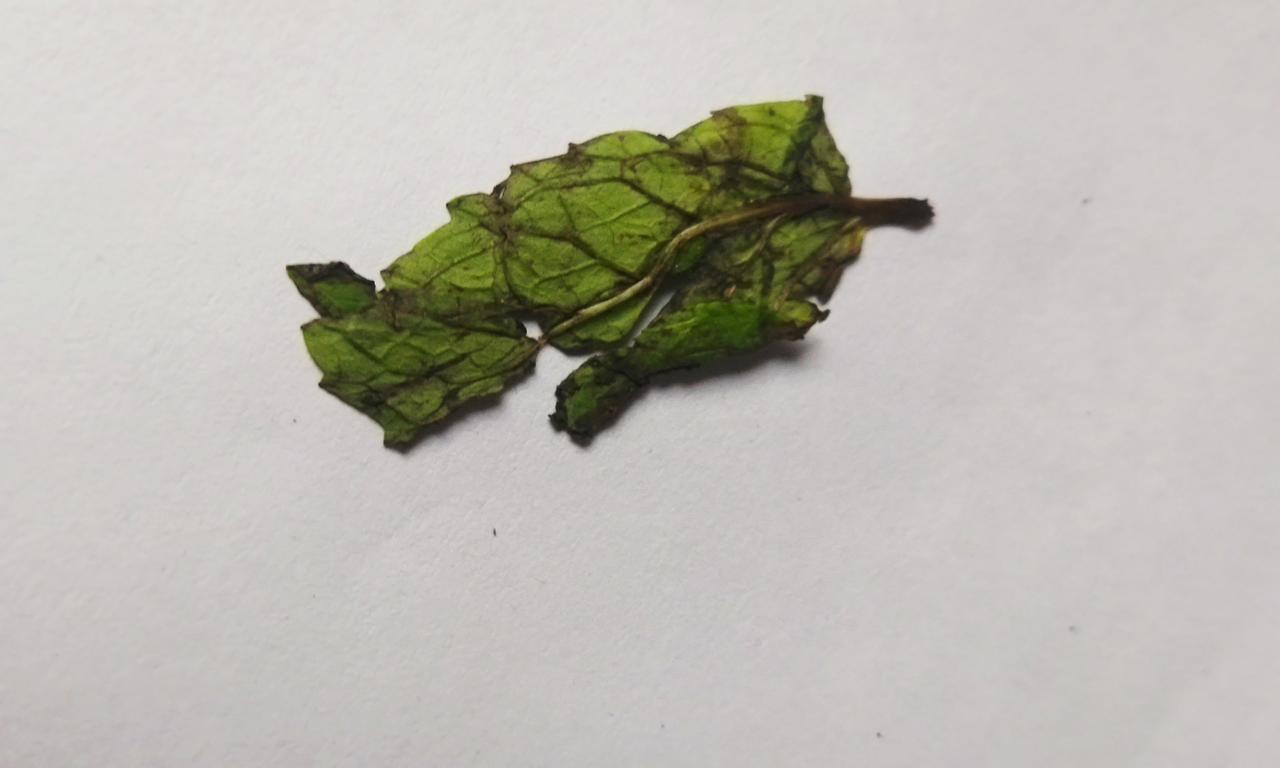
Label: Spoiled